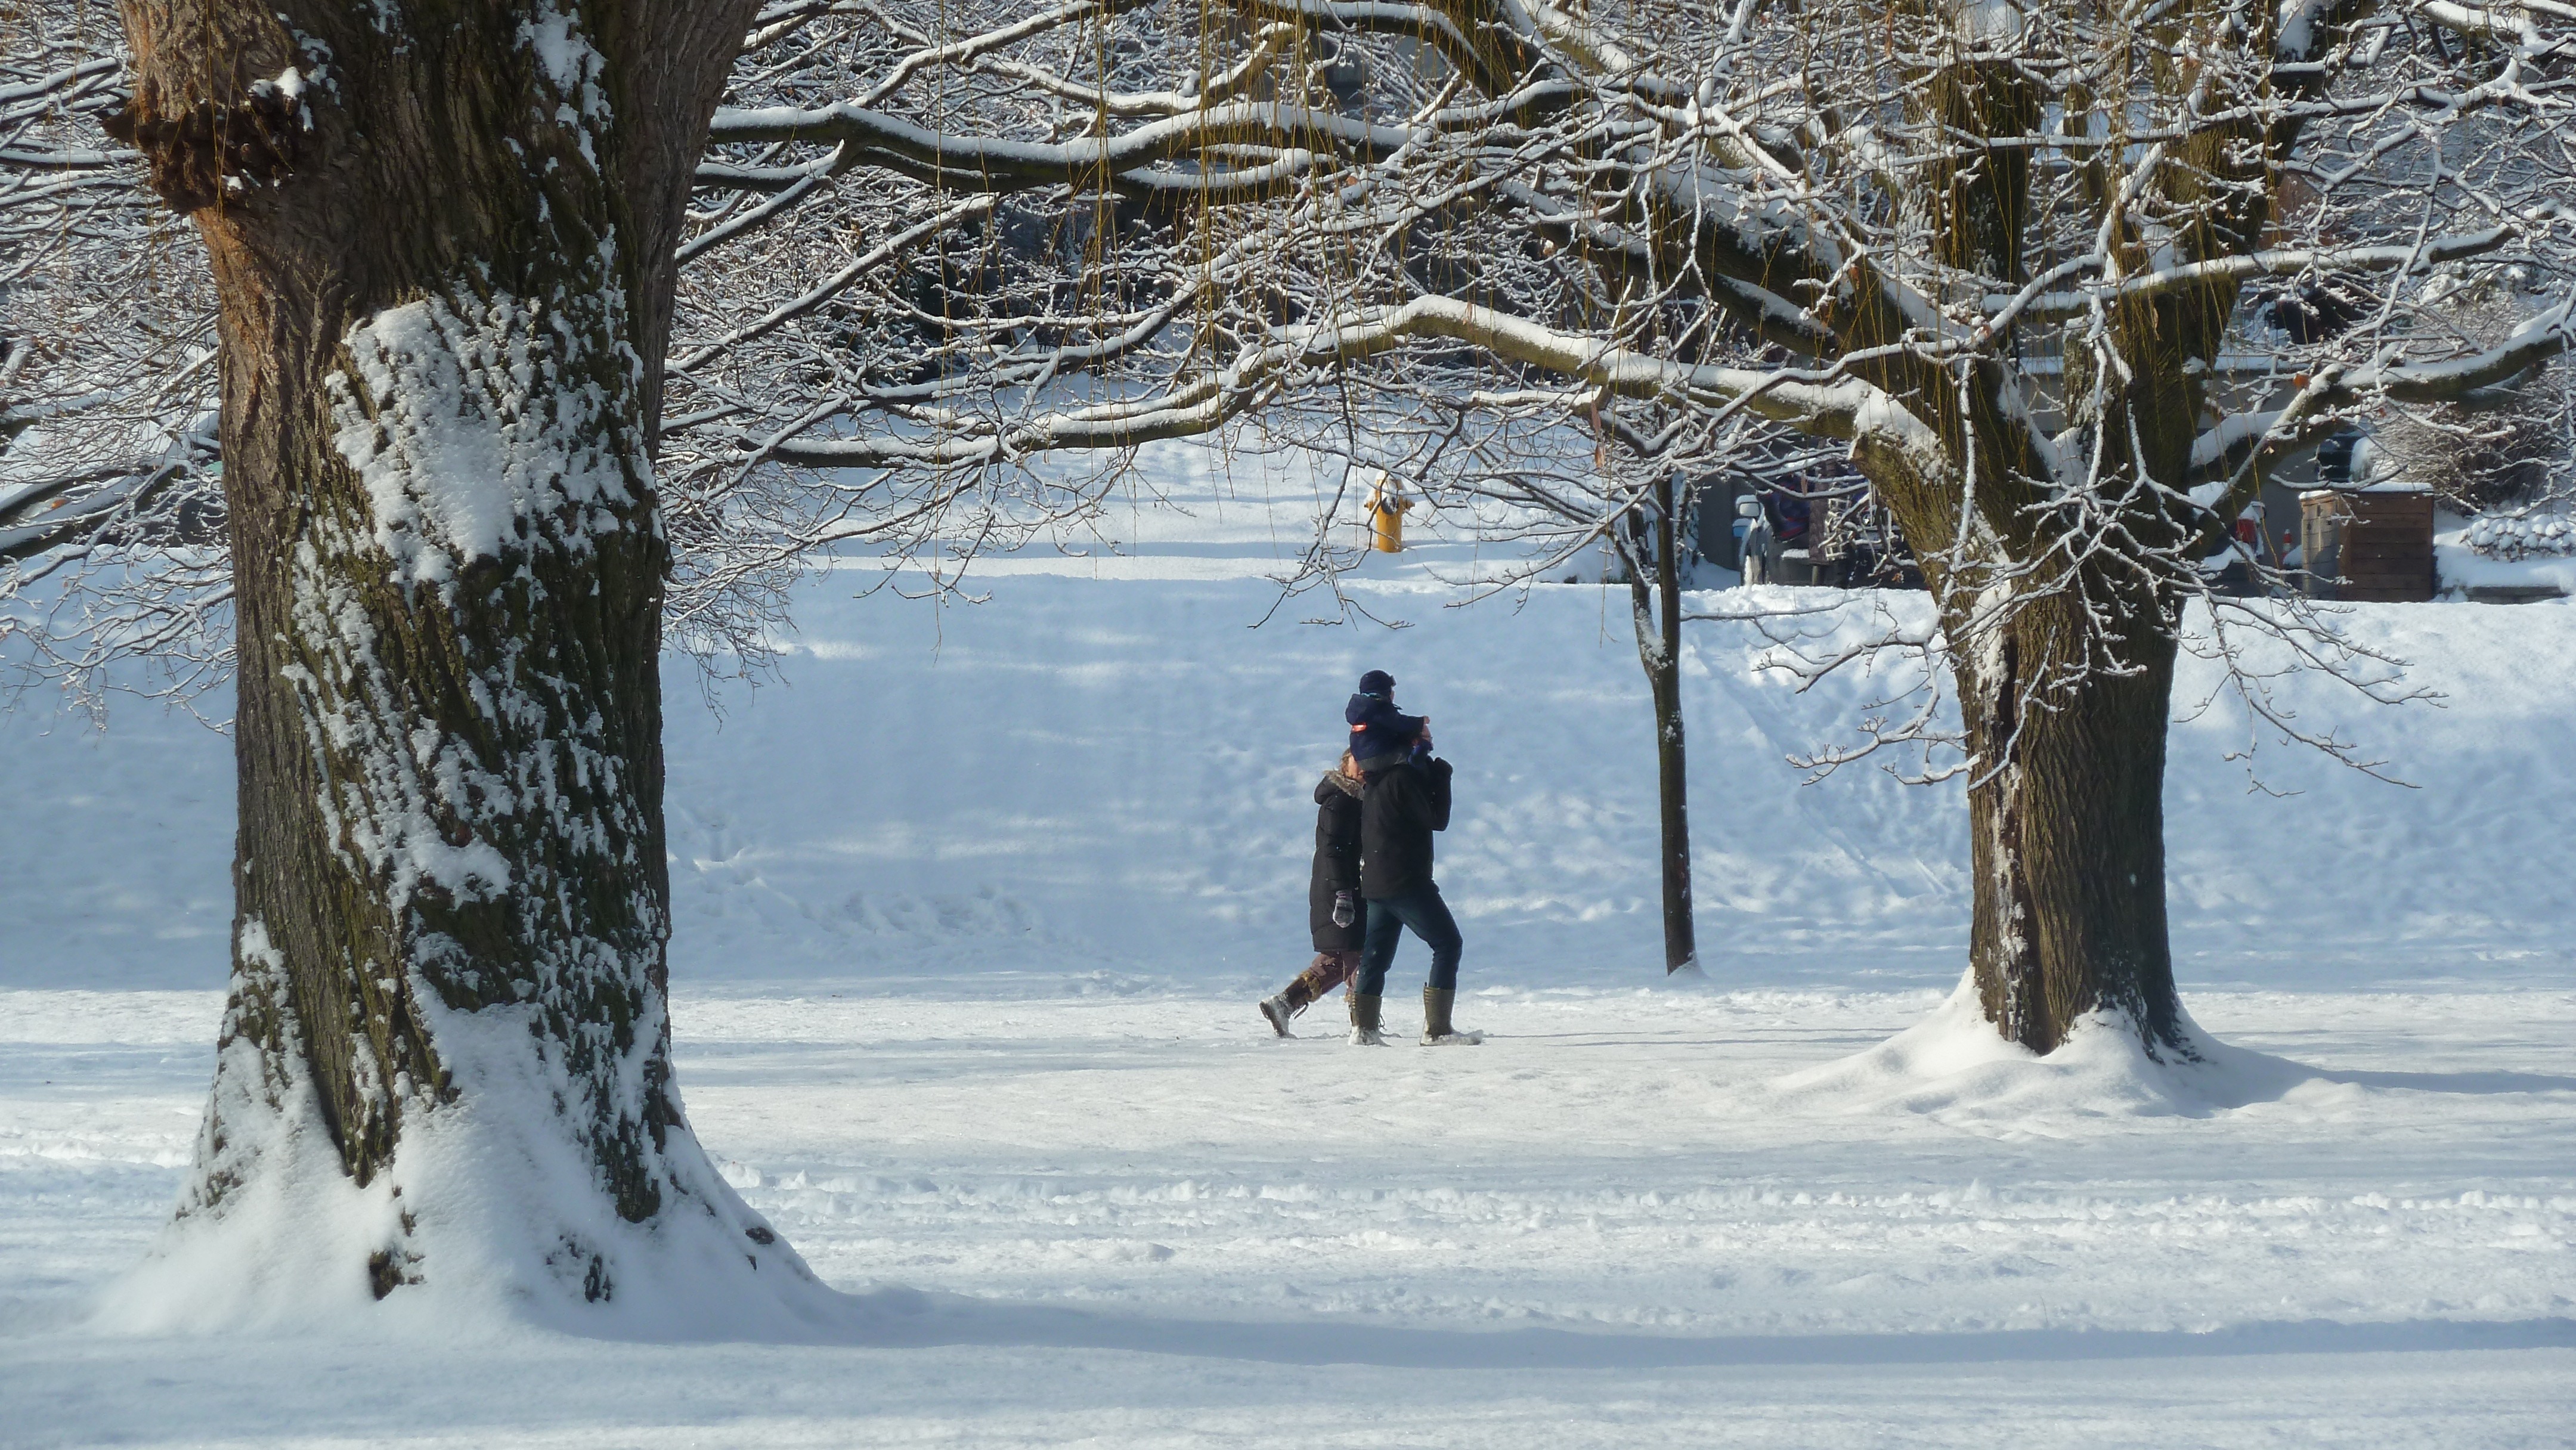
landscape, tree, snow, cold, winter, ice, park, weather, snowshoe, season, trees, outside, family, footwear, blizzard, freezing, snow covered, winter scene, winter storm